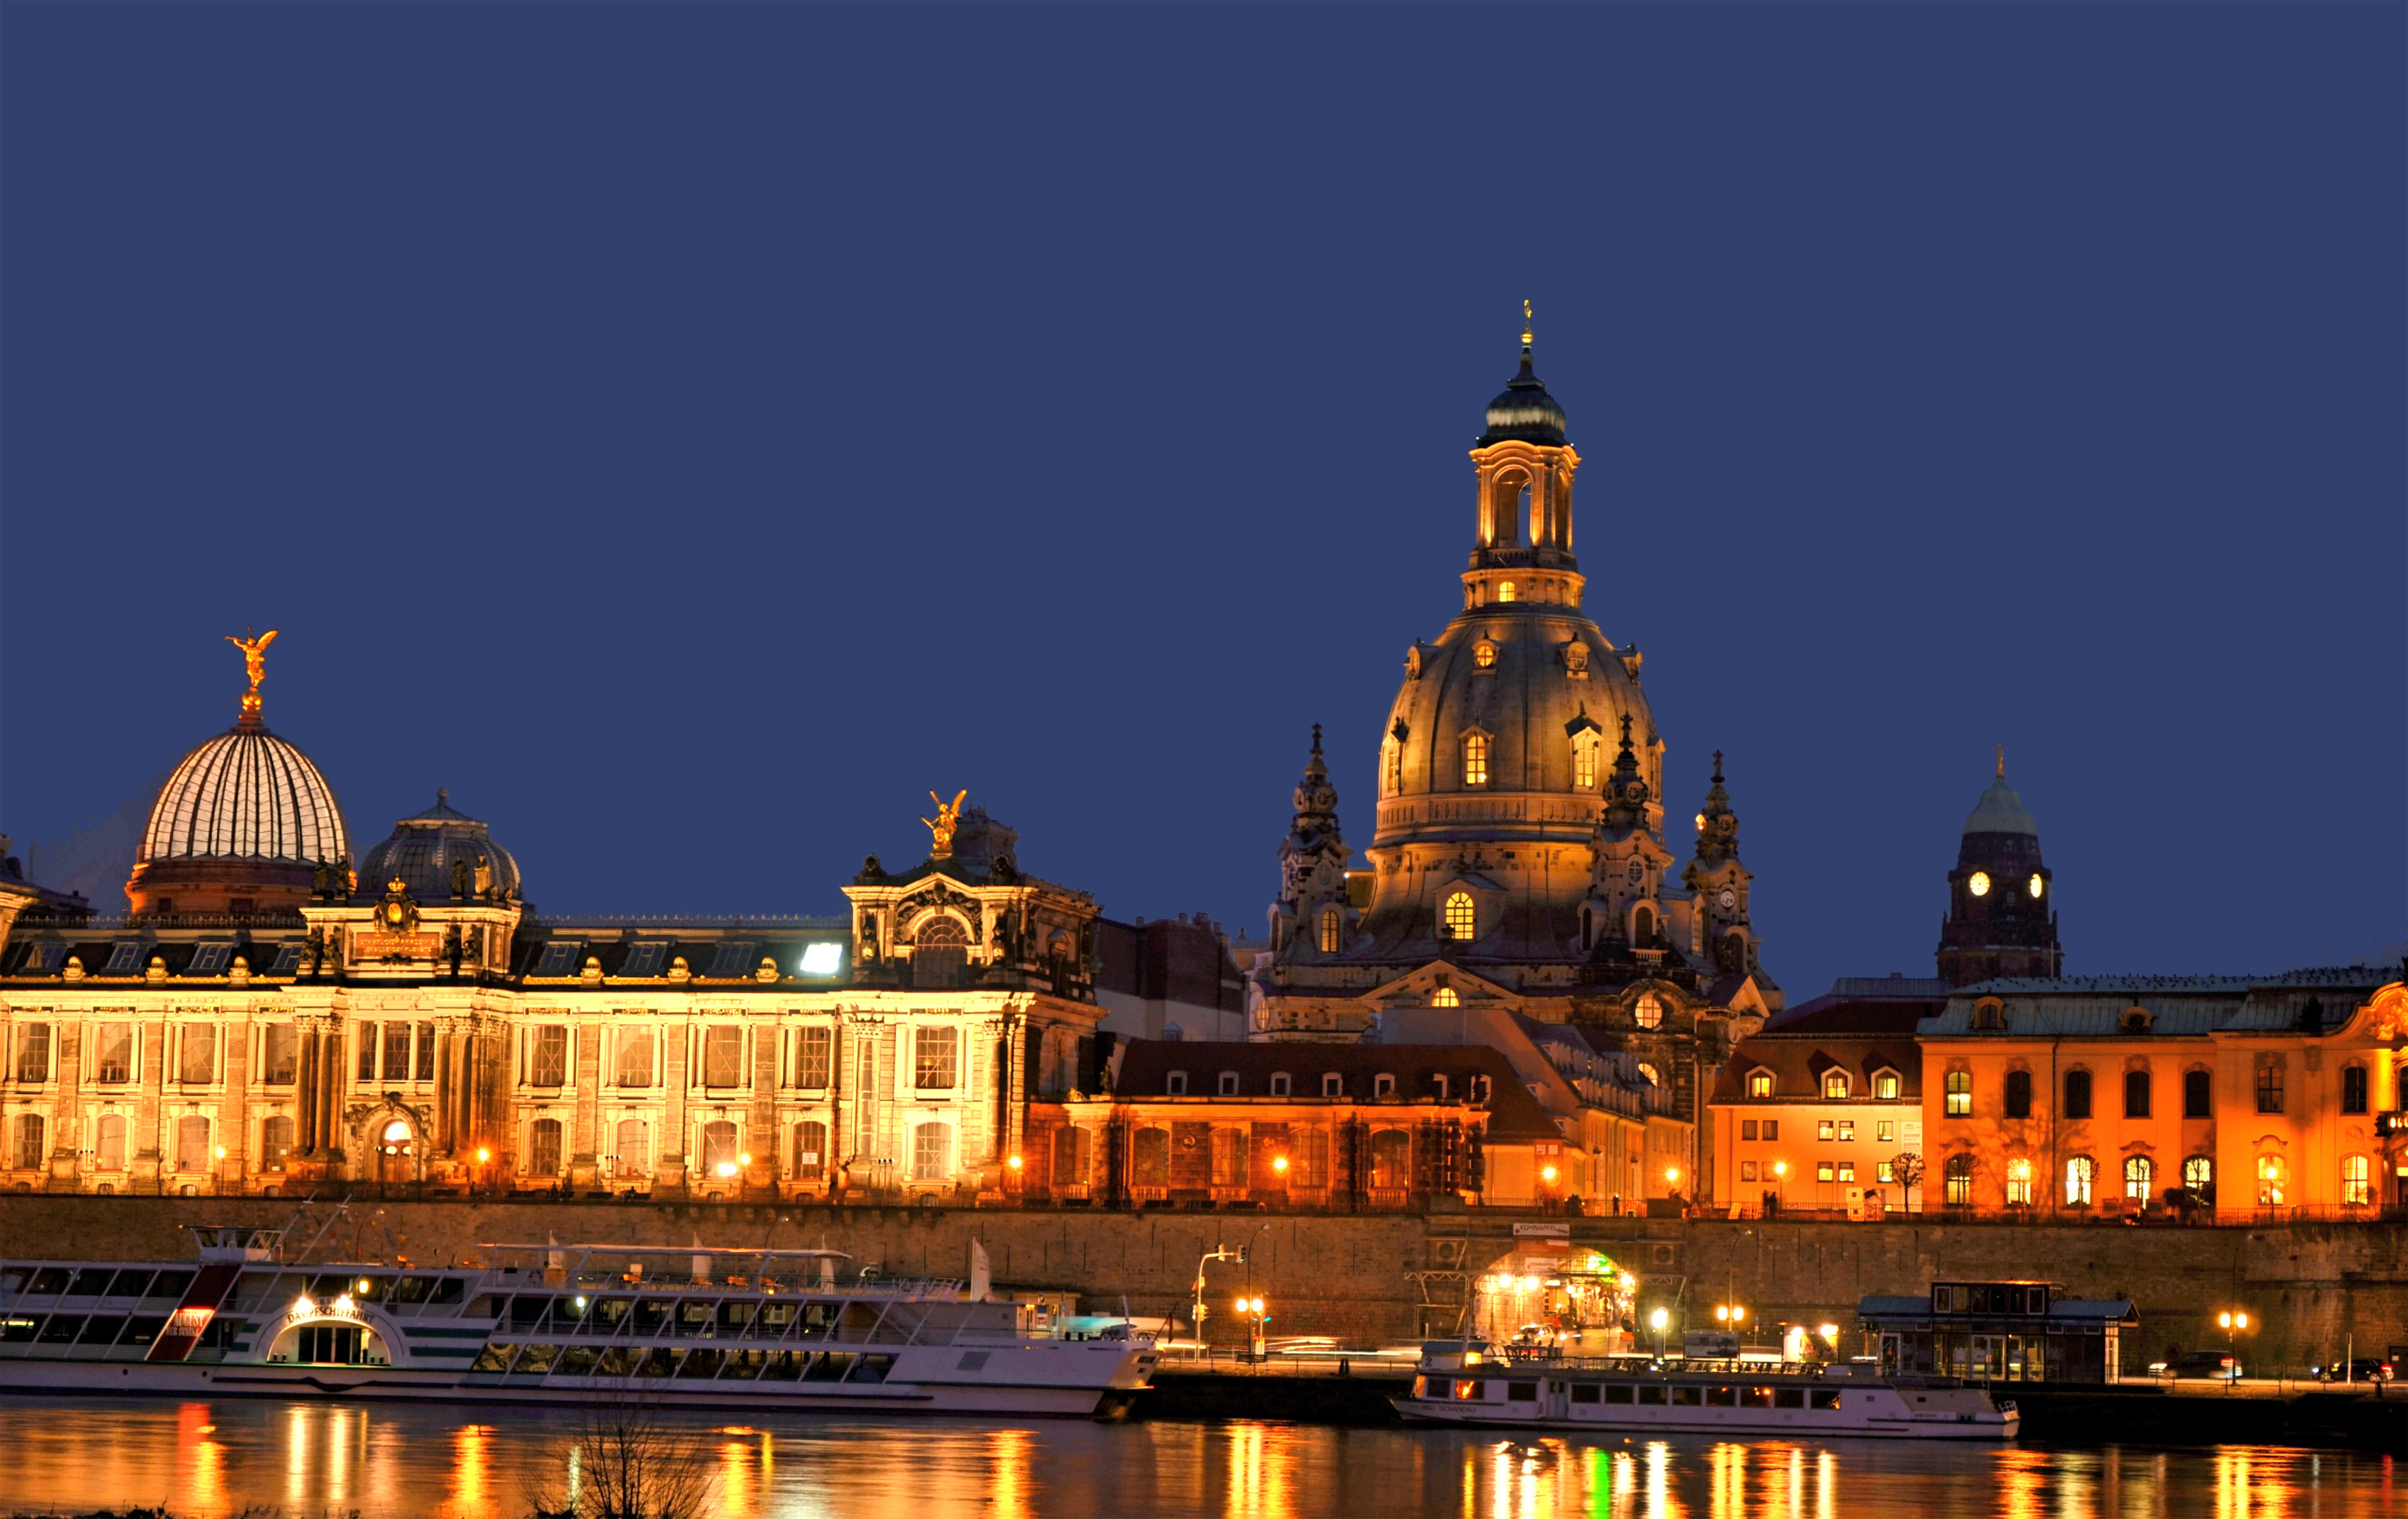
sunset, skyline, night, town, palace, city, cityscape, panorama, dusk, evening, reflection, plaza, landmark, cathedral, place of worship, steamer, night view, elbe, frauenkirche, saxony, dresden, historic old town, br hl terraces, florence on the elbe, human settlement